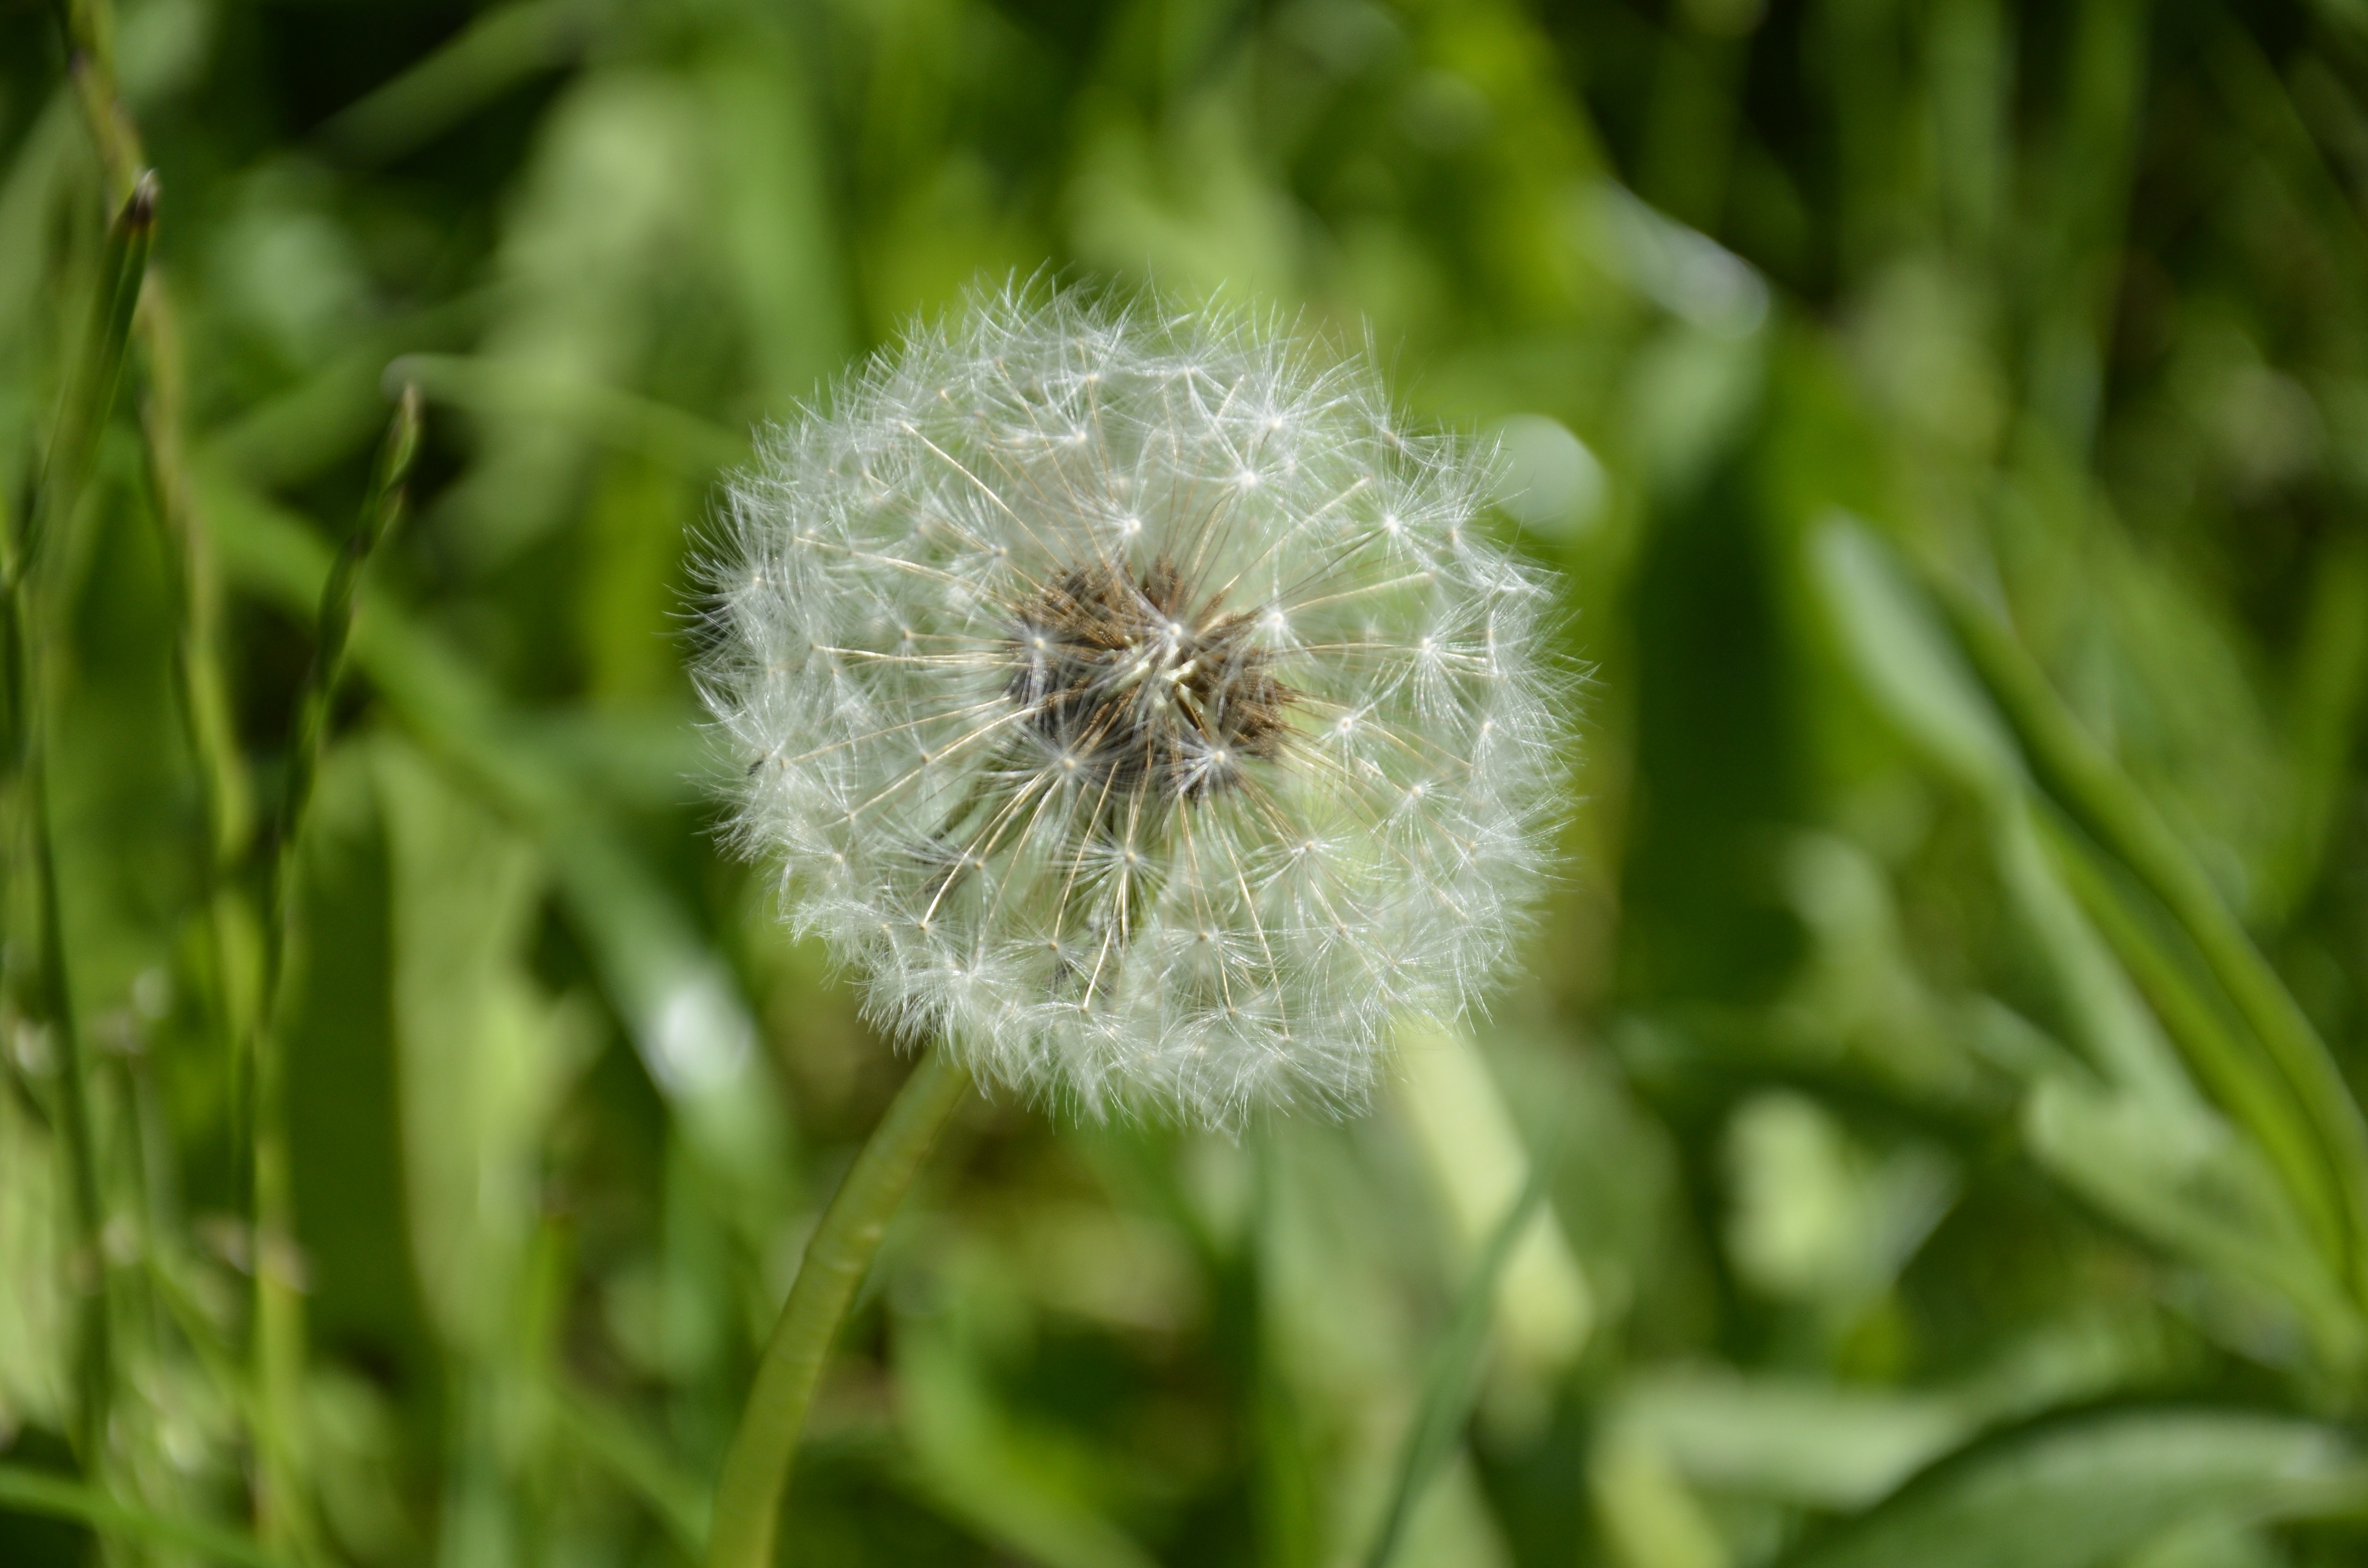
nature, grass, blossom, plant, field, meadow, dandelion, flower, bloom, spring, green, produce, botany, flora, wildflower, close up, macro photography, flowering plant, daisy family, grass family, plant stem, land plant